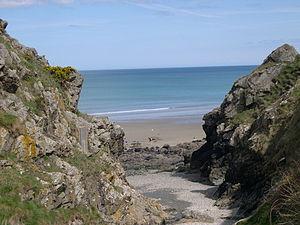
La plage Bonaparte
Plouha [plua] est une commune du Goëlo dans l'ancien Pays de Saint-Brieuc, dans le département des Côtes-d'Armor, dans la région Bretagne, en France.